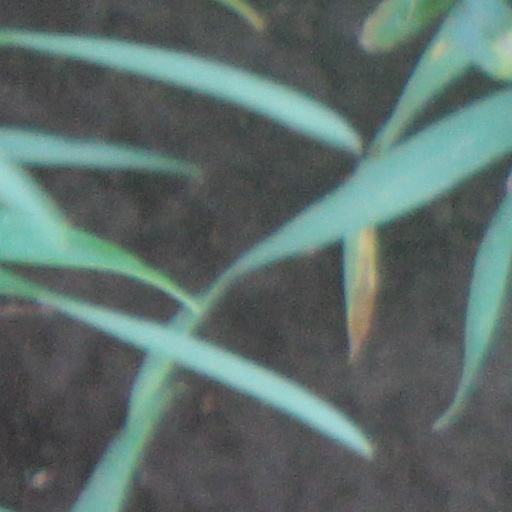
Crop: wheat